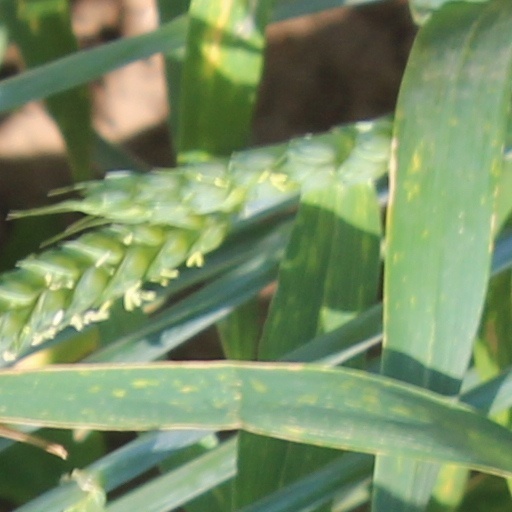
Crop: wheat